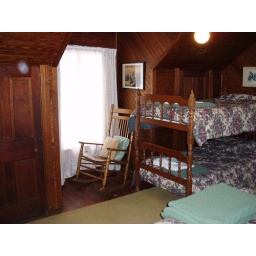
This bedroom in Laughlin Lodge a double bed and bunk bed.